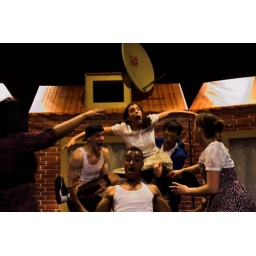
Foto's van de Try Out van Booming Rotterdam door Young Stage in de Hennekijnstraat. Fotograaf Jaap Kooiman